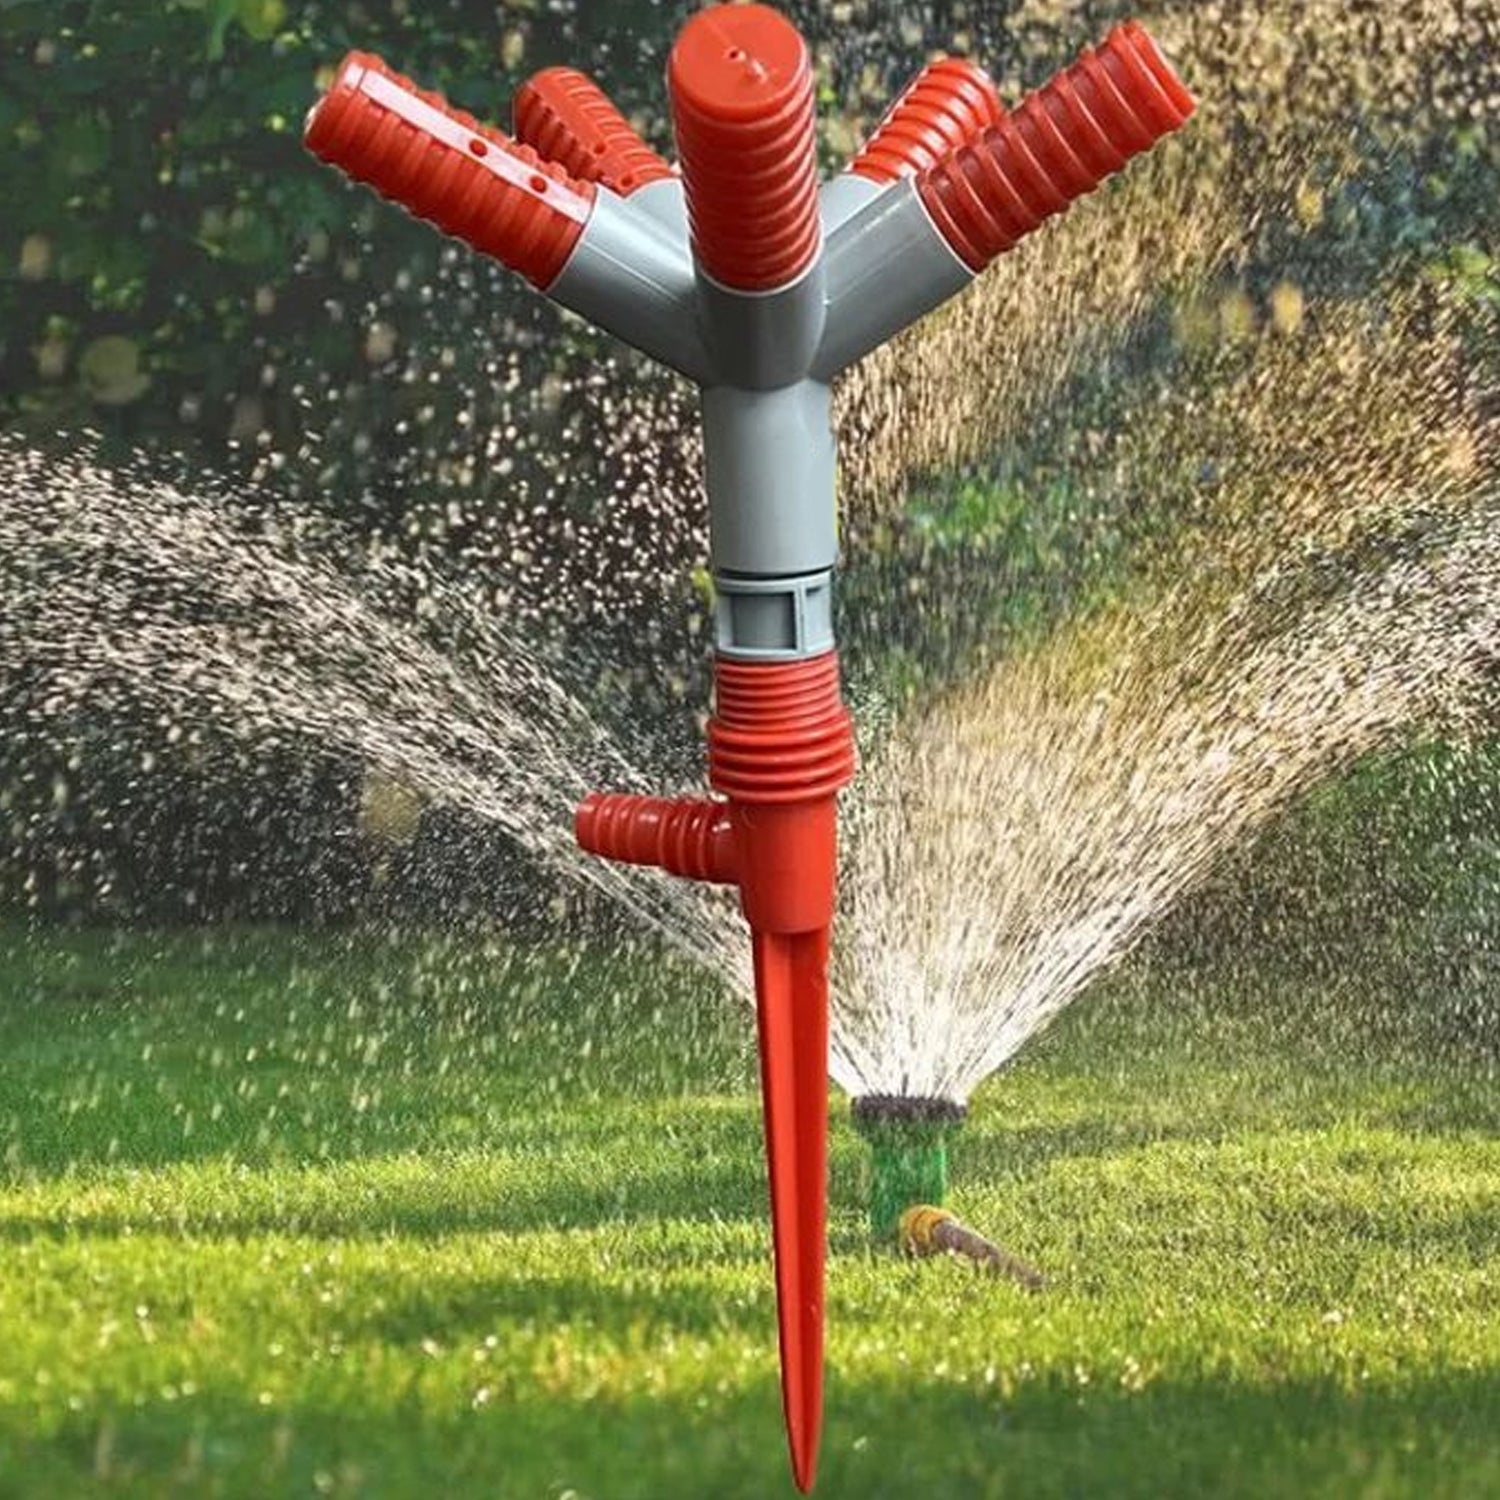
Garden Sprinkler 360° Rotating Adjustable Round 5 Arm Lawn Water Sprinkler for Watering Garden Plants / Pipe Hose Irrigation Yard Water Sprayer
Brand: kushwahaproducts
Garden Sprinkler 360° Rotating Adjustable Round 5 Arm Lawn Water Sprinkler for Watering Garden Plants/Pipe Hose Irrigation Yard Water Sprayer Description :- Easy use - Rotating spray nozzles allow for customizable watering to meet your lawn's exact needs. The angle can be set to 90 degrees for more compact watering or 45 degrees for watering larger areas. Premium quality - Three arms + ABS plastic rotary lawn sprinkler, 360 degree rotating action, efficient, quick watering providing better coverage saving you time and water. Long spray distance - Efficiently water your lawn up to 26ft-32.8ft distance with international standard pipes. Ideal for watering smaller size yards and gardens and kids fun. Heavy-duty all plastic construction lasts season-after-season. Effective water sprinkler irrigation system - patented design of water-saving device can be targeted to save water most by adjusting the water density, size, and scope. Dimension :- Vol. Weight (Gm) :- 103 Product Weight (Gm) :- 71 Ship Weight (Gm) :- 103 Length (Cm) :- 29 Breadth (Cm) :- 4 Height (Cm) :- 4
Category: Home & Garden > Lawn & Garden > Watering & Irrigation > Sprinklers & Sprinkler Heads > Sprinklers